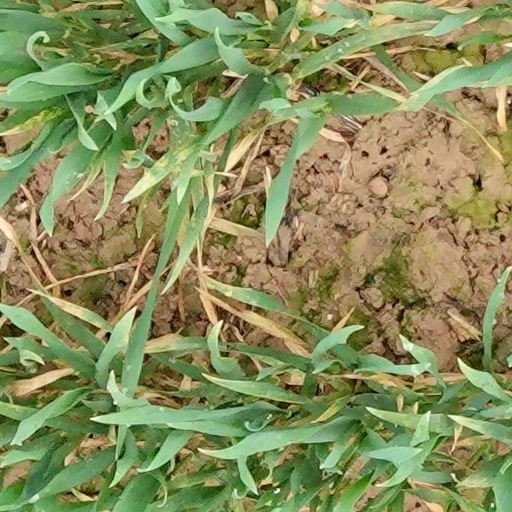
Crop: wheat